Kamagaya-Daibutsu Station

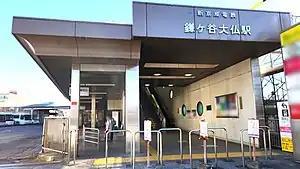
The north entrance in January 2023

is a railway station in the city of Kamagaya, Chiba, Japan, operated by the private railway operator Keisei Electric Railway.